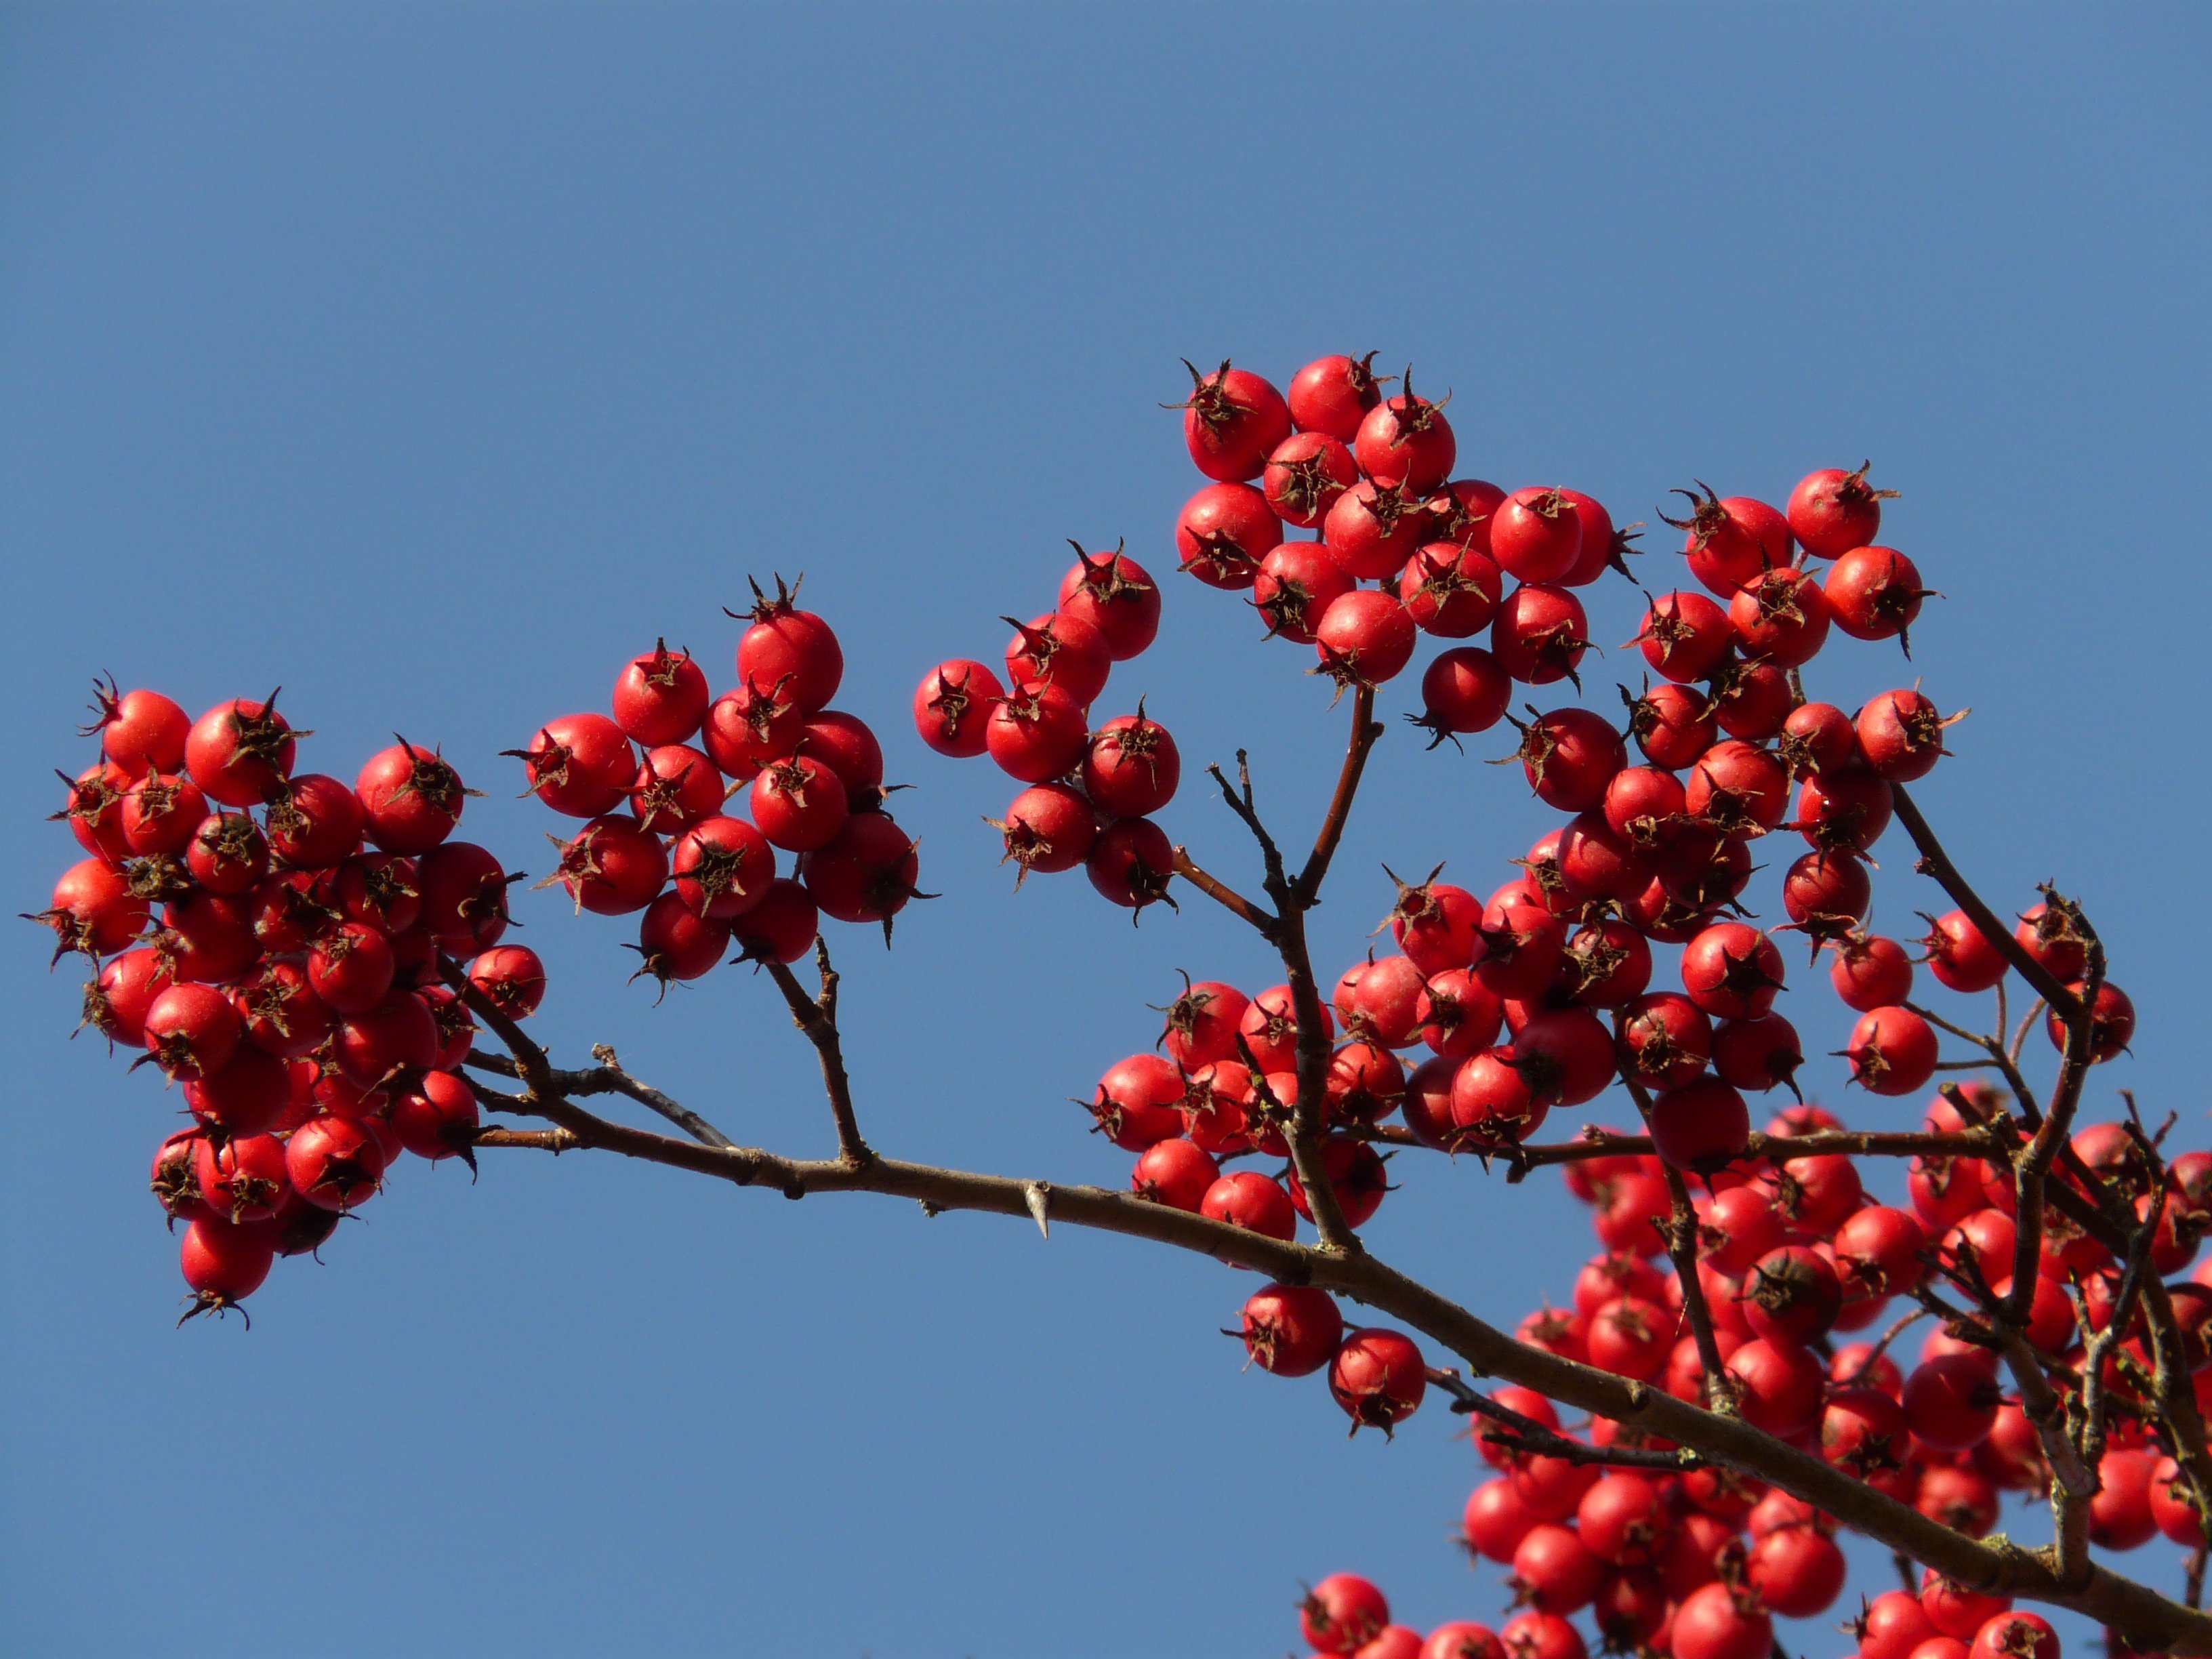
tree, branch, blossom, plant, sky, fruit, berry, leaf, flower, food, red, produce, blue, flora, berries, shrub, fruits, rowan, hawthorn, crataegus, rose hip, macro photography, berry red, flowering plant, thorn apple, land plant, fruit jewelry, leather leaf wei dorn, valve thorn, crataegus crus galli, crataegus crus wei dorn